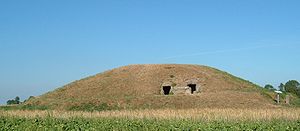
Klekkende Høj
Klekkendehøj
Klekkendehøj er en tvillingjættestue mellem Tostenæs og Røddinge på det vestlige Møn ca. 10 km sydvest for Stege. Jættestuen er anlagt ca. 3300-3200 f.Kr. og er udgravet af kammerherre Calmette fra godset Marienborg i slutningen af 1700-tallet. Jættestuen fremstår i dag total nyrestaureret og i jættestuens ene kammer findes en rekonstruktion af, hvordan et jættestuekammer så ud i stenalderen. Højens indre er opdelt i to 1,25 m højet og 9 m lange kamre, der kan nås ad hver sin 8 m lange gang.